Glyphosate

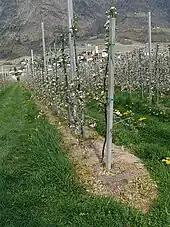
Glyphosate used as an alternative to mowing in an apple orchard in Ciardes, Italy

Glyphosate and related herbicides are often used in invasive species eradication and habitat restoration, especially to enhance native plant establishment in prairie ecosystems. The controlled application is usually combined with a selective herbicide and traditional methods of weed eradication such as mulching to achieve an optimal effect.